Ariq Böke

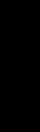
"Ariq Böke" in traditional Mongolian script.

When Möngke died in 1259, Ariq Böke was elected Khan in the absence of his brothers, and had the support of most of the ministers and powerful families in the capital of Karakorum, such as Möngke's family, and other princes of the Golden Horde family along with other forces in the capital of Karakorum including Torguud royal bodyguards and White Horde elites, as well as the Oirats, who were allied with him as one of the Oirat leaders was married to his daughter. At the kurultai in Mongolia, the members of the families of Genghis Khan’s four sons, including the Blue Horde, Möngke’s wife and sons, the descendants of Genghis’ two brothers, and the Ilkhan Hülegü’s eldest son Jumqur supported Ariq-Böke’s election. However, when Kublai and Hulagu received news of Möngke's death, they aborted their own battles in order to return to the capital to decide the matter of succession. In May 1260, Kublai was elected khan by his own supporters, to rival the claim of Ariq Böke. A civil war subsequently broke out between the brothers for the leadership of the Empire. For example, when the Chagatai Khanate needed a new leader, Kublai attempted to send Abishqa, who was loyal to him. But Ariq Böke had Abishqa captured and eventually killed, and instead installed his own ally Alghu. Ariq Böke started the conscription of new soldiers from the populace, including monks and priests, earlier than Kublai did. Ariq Böke ordered Alghu to defend the area from both the forces of Hulagu, and the possible presence of Berke of the Golden Horde. But Alghu deserted Ariq Böke, killing his envoys for treasure, while Kaidu remained loyal to Ariq Böke. Alghu and Ariq Böke were soon in direct conflict, with Alghu winning the first engagement, but then at the second, Ariq Böke was victorious, and forced Alghu to flee westward.